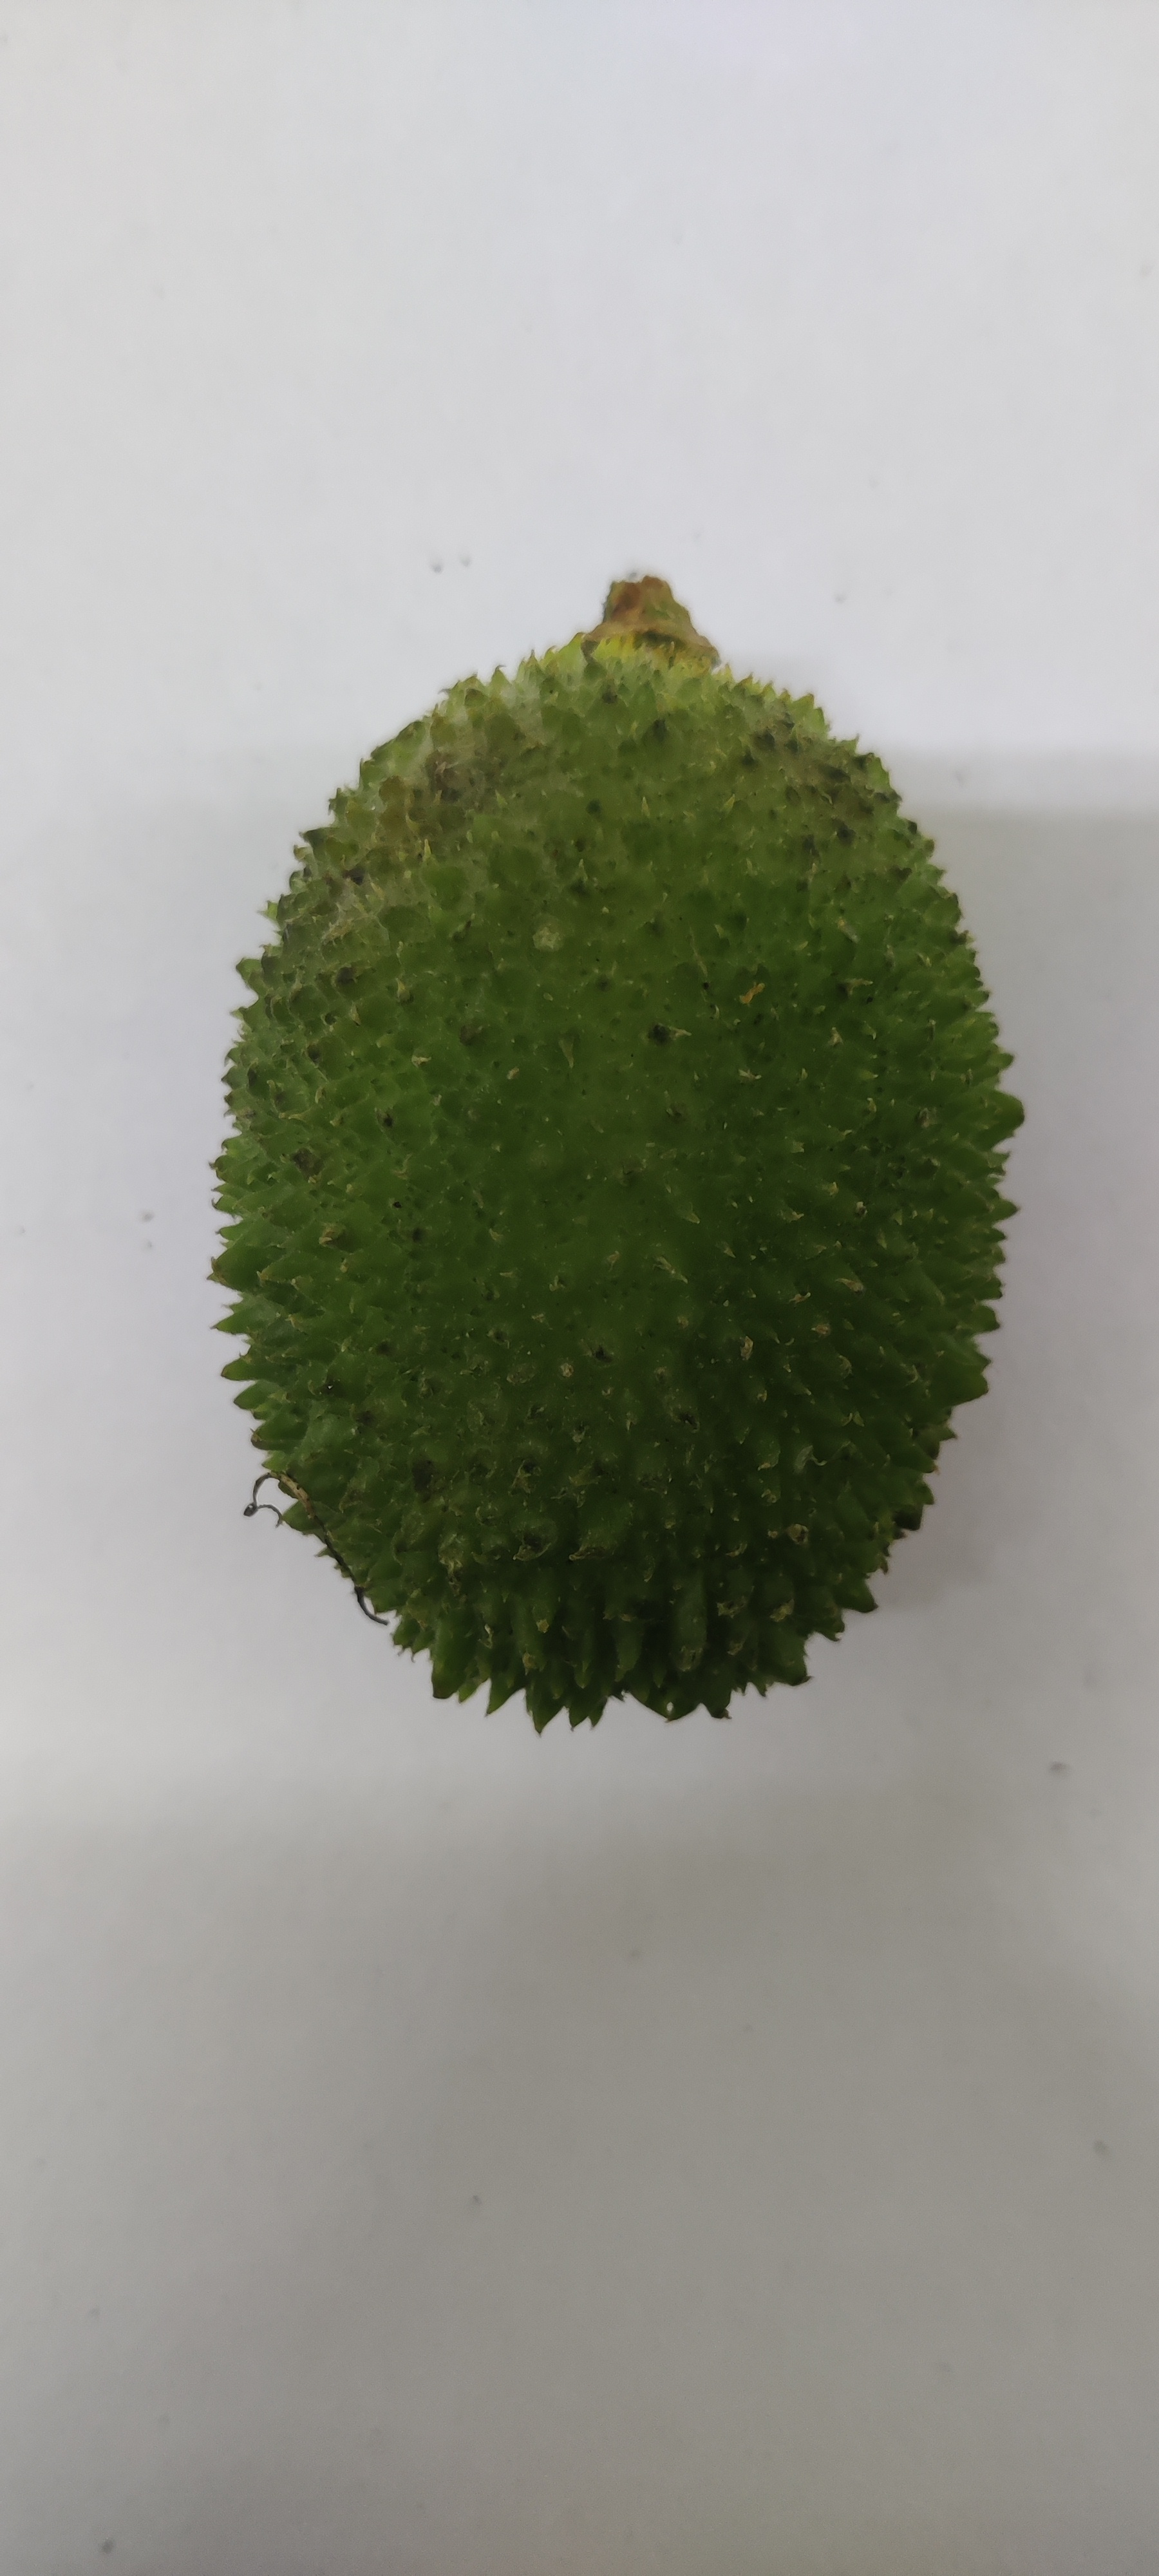
Crop: Spiny Gourd
Condition: Fresh